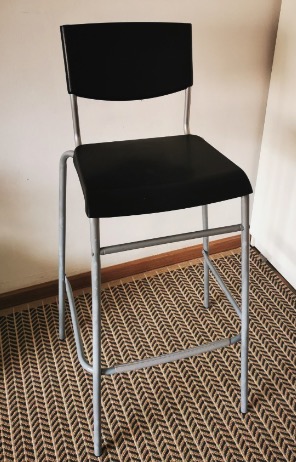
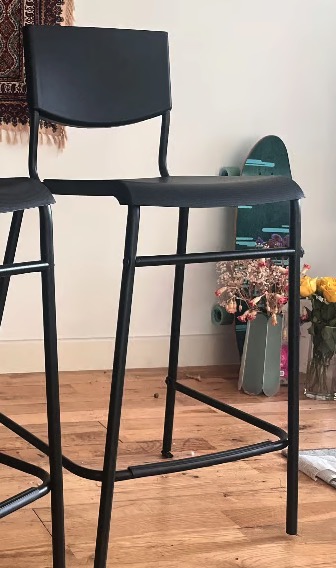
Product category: stool
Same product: no